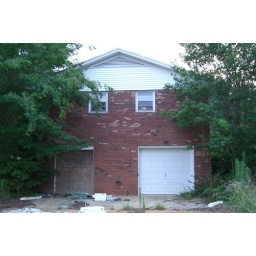
Closer view of house with trash in driveway and left garage door boarded up.